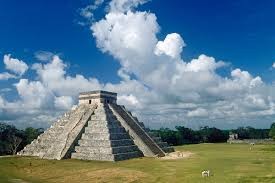
Landmark: Chichen Itza